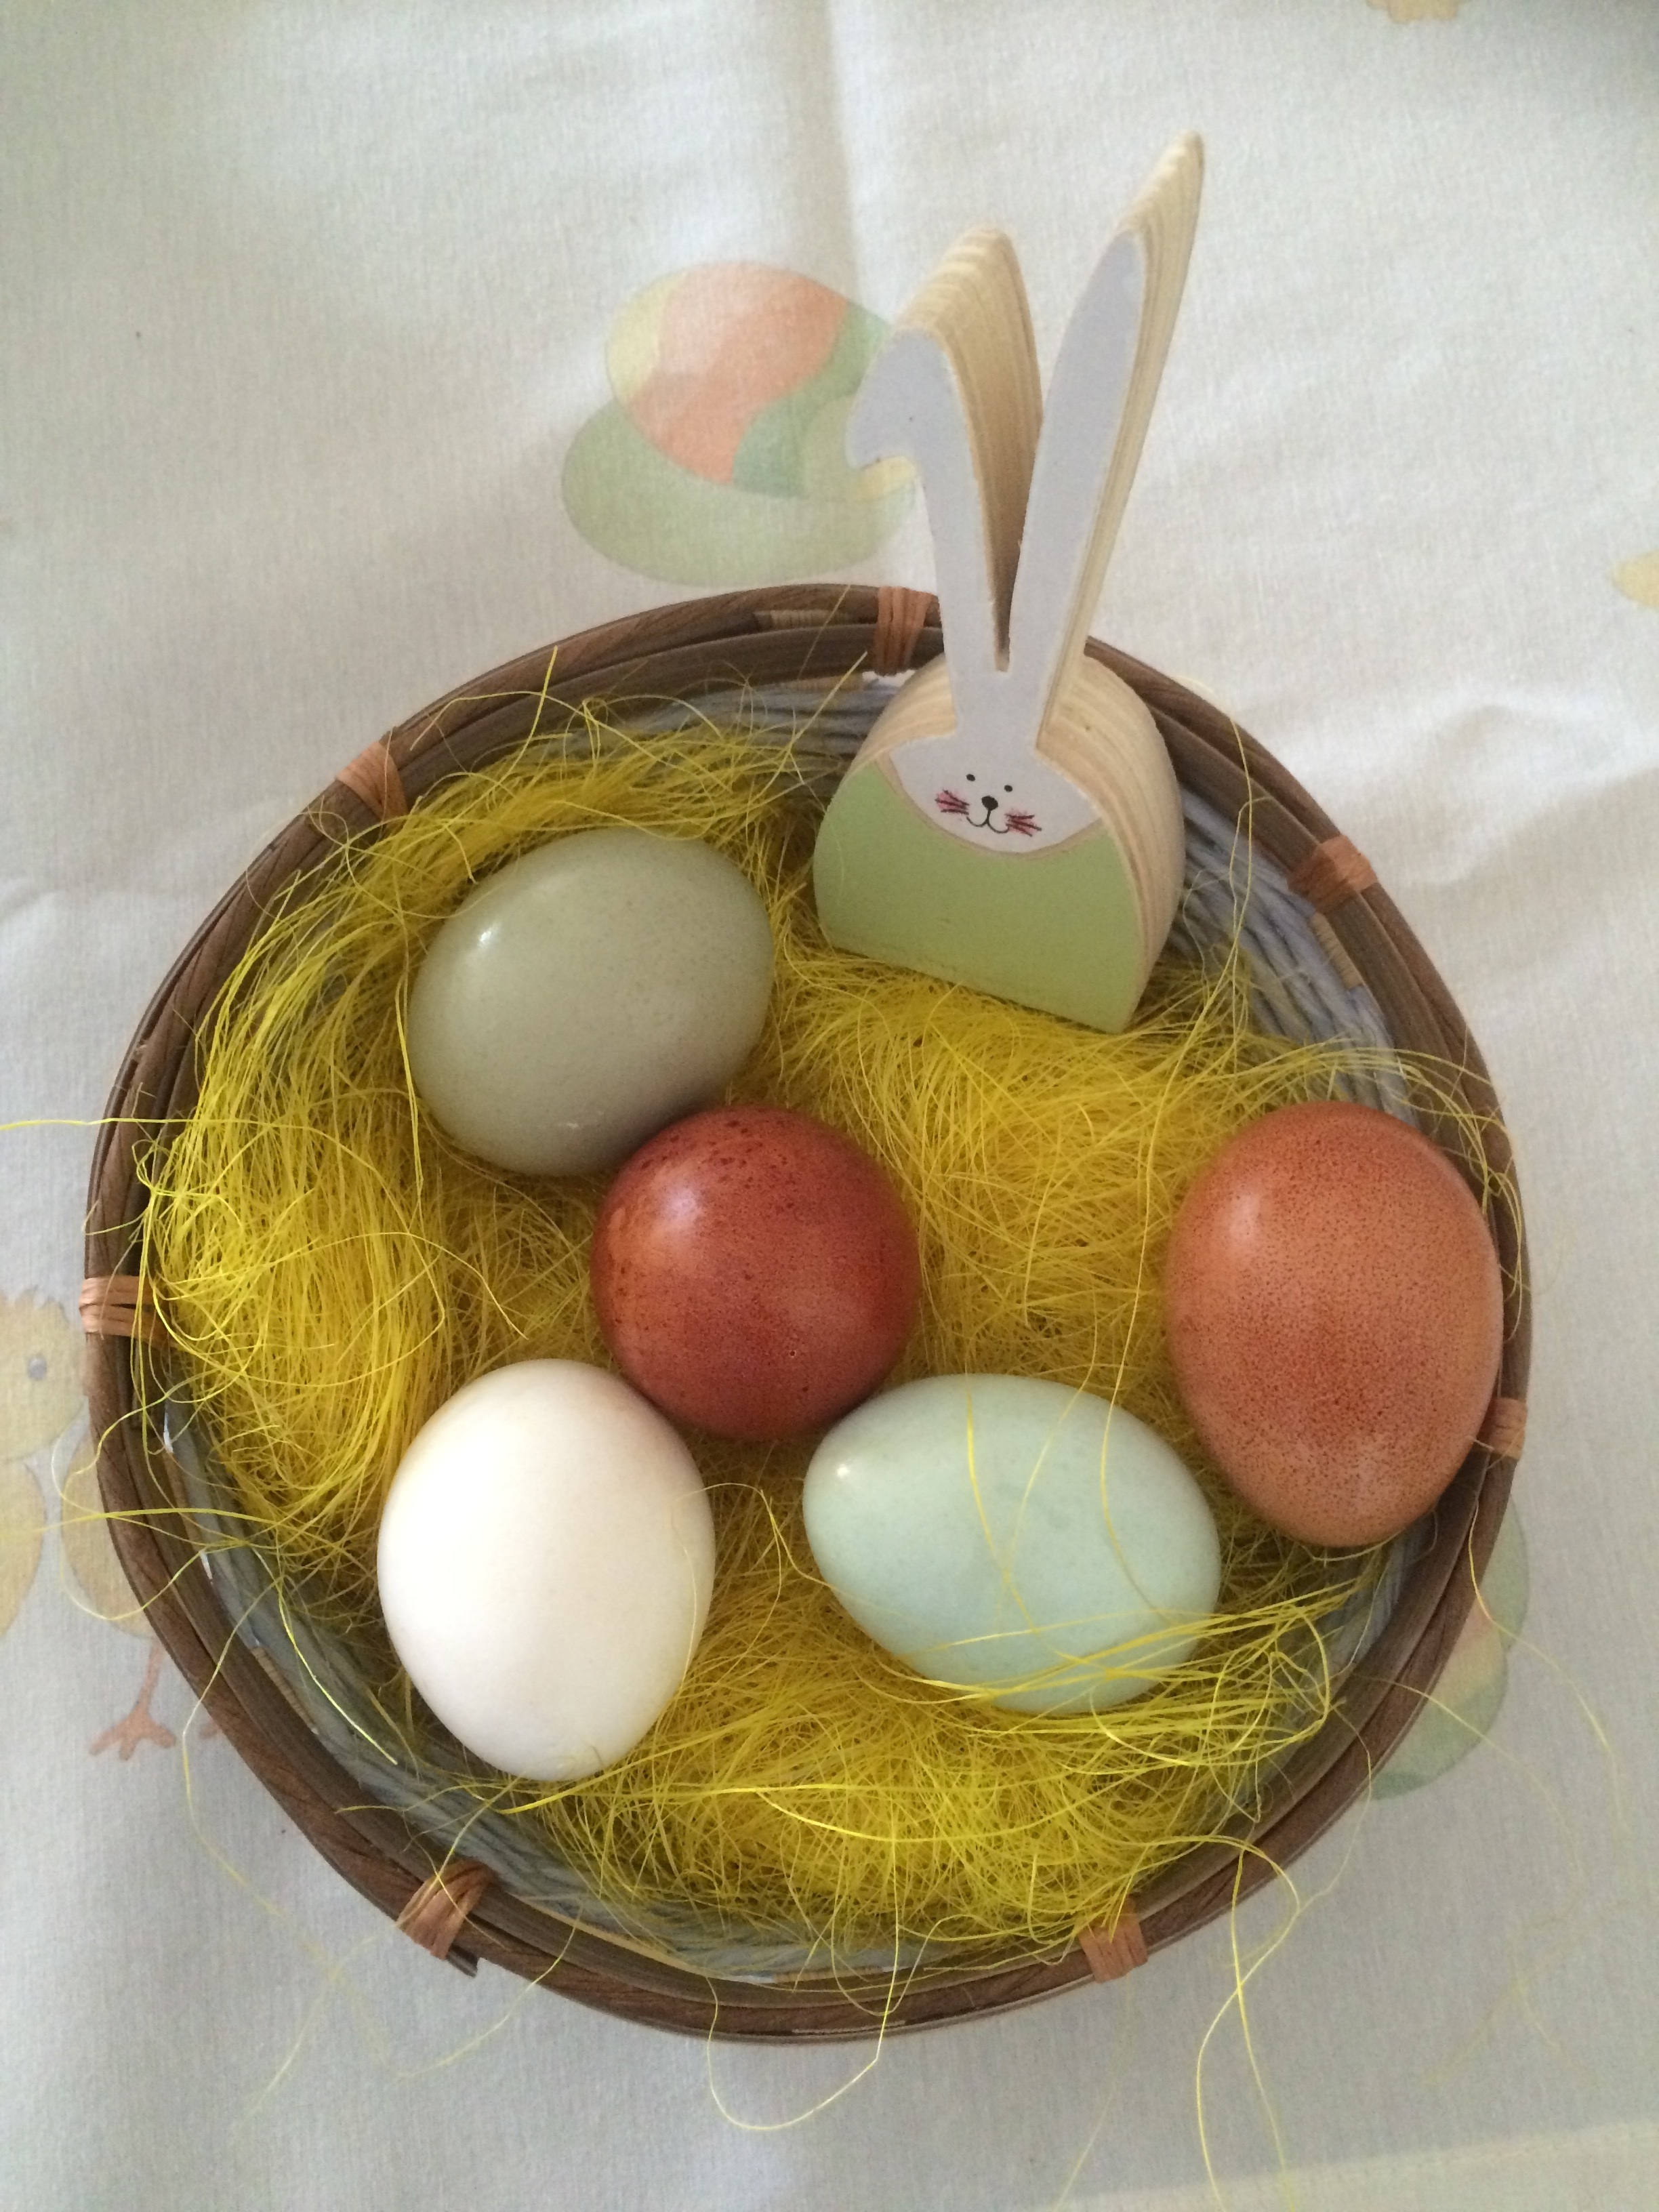
food, rabbit, egg, easter egg, easter nest, eggs in natural colors